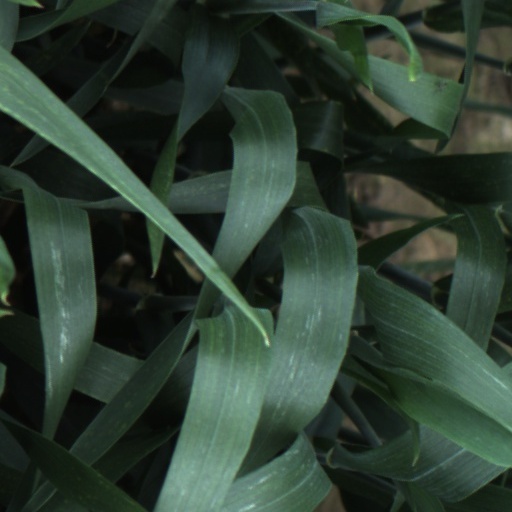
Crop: wheat